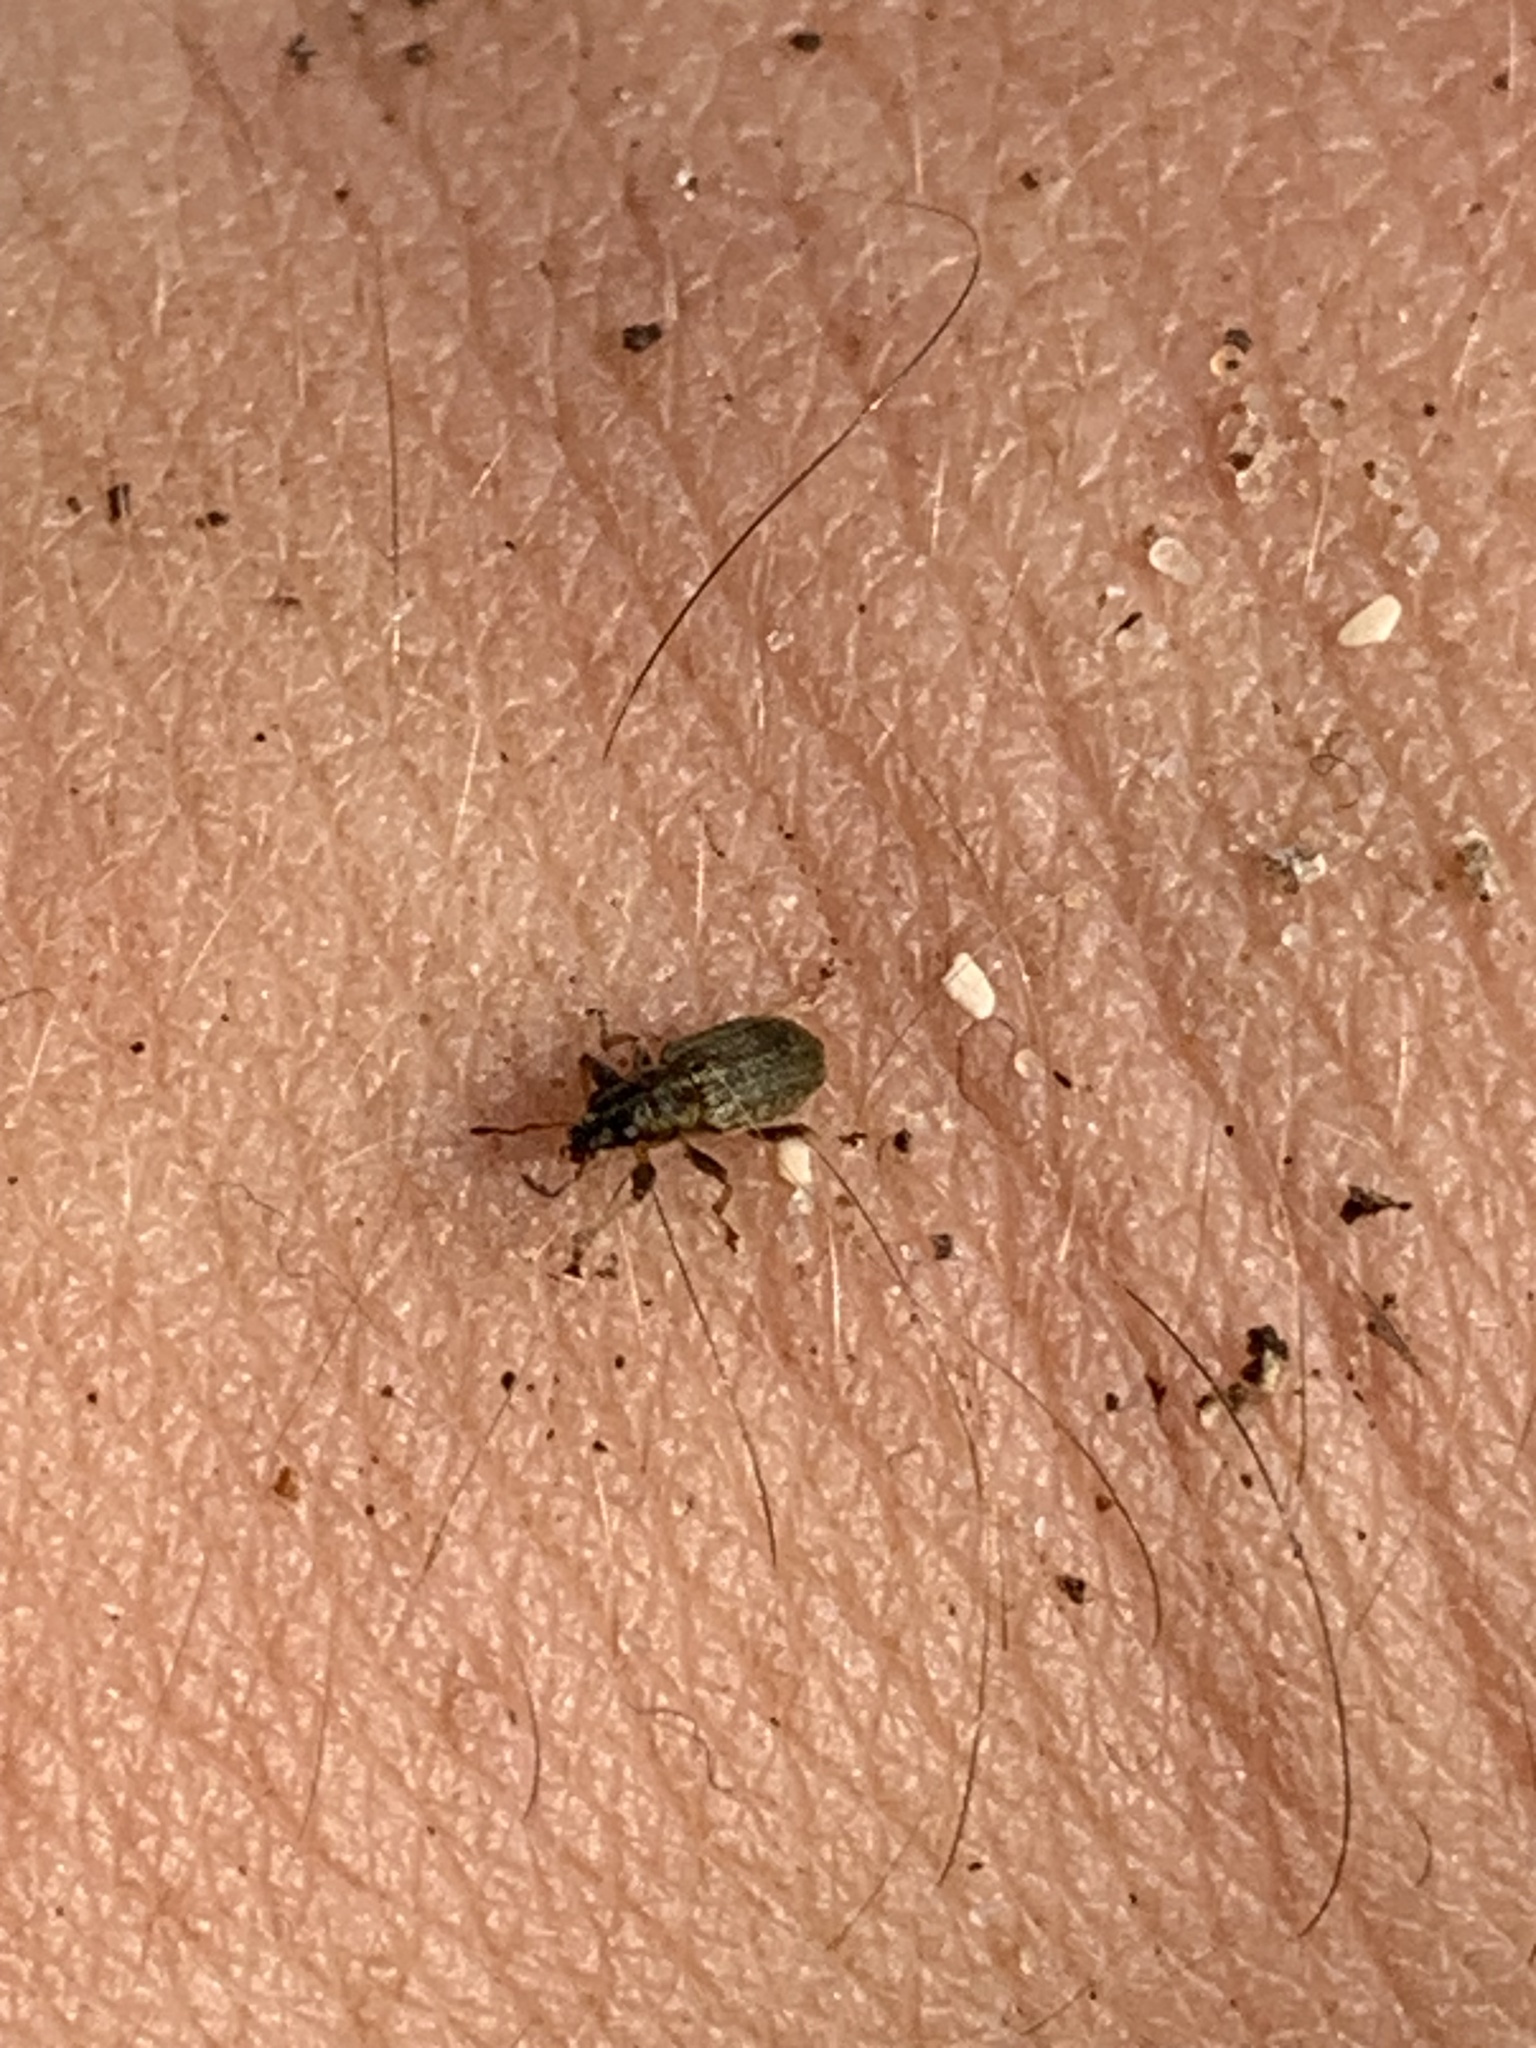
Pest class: pea_leaf_weevil